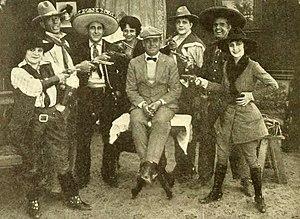
The Masked Rider est un serial américain en 15 chapitres réalisé par Aubrey M. Kennedy et sorti en 1919. Il a été tourné au Texas et au Mexique.